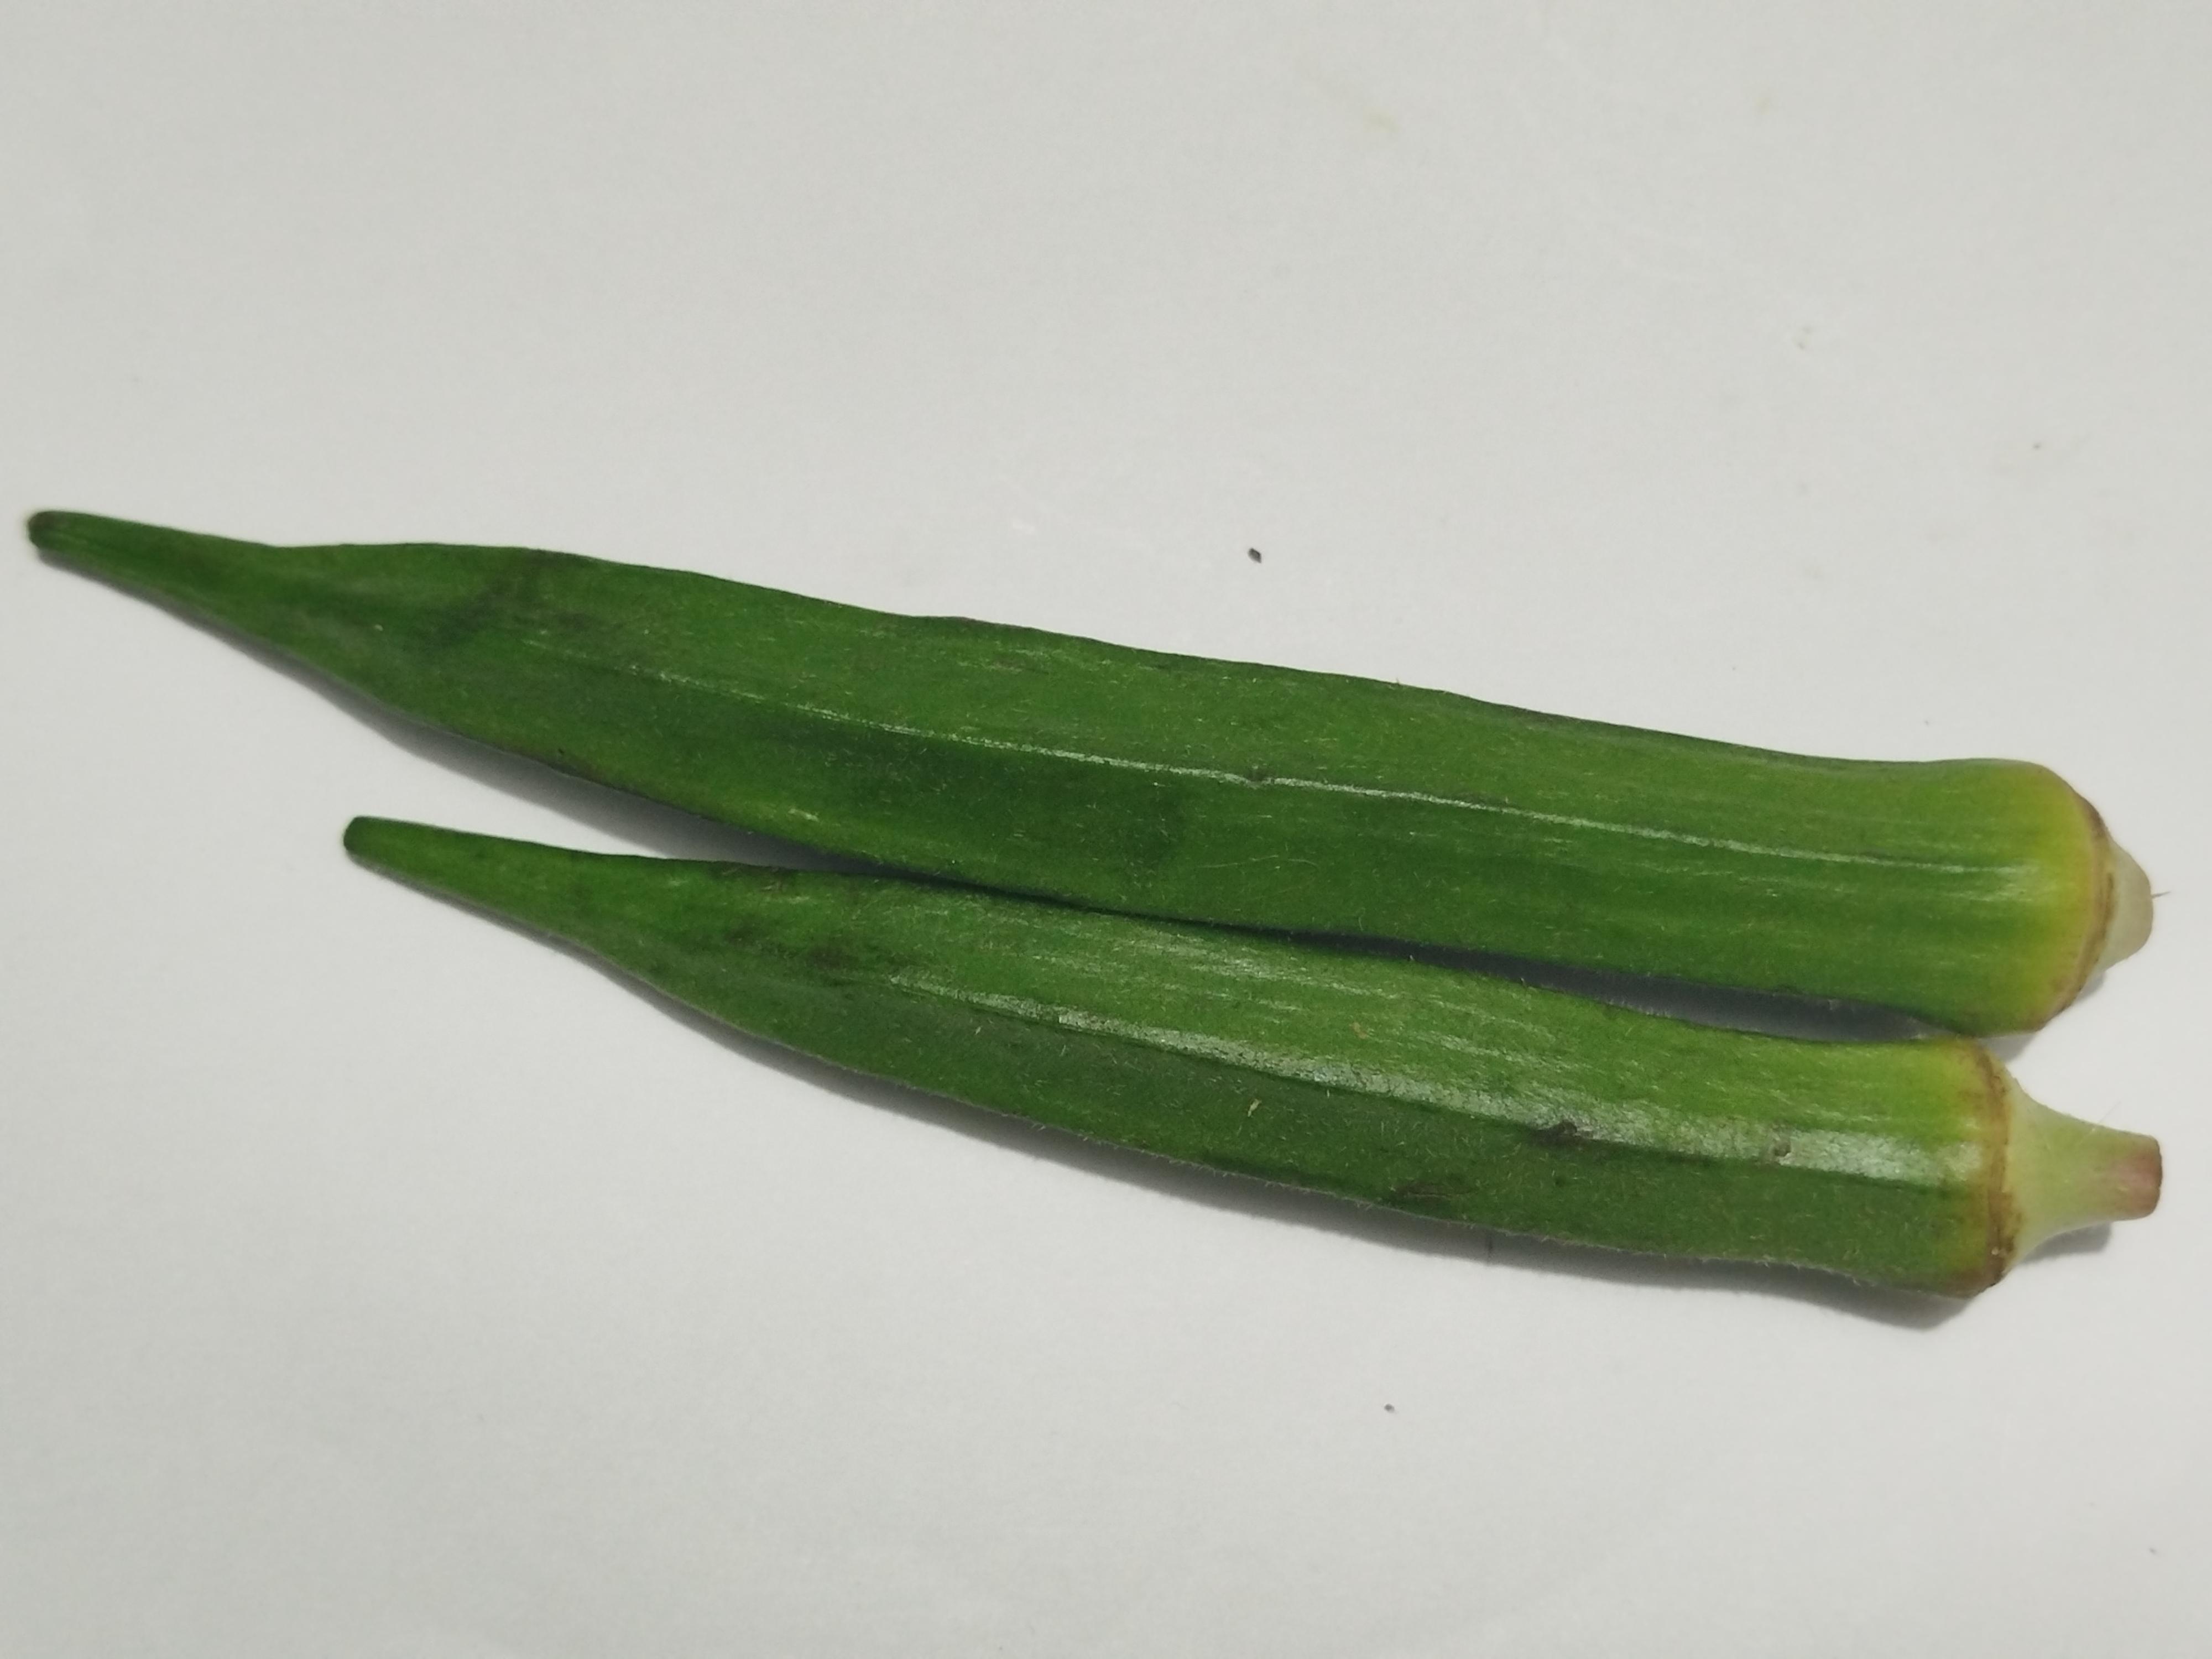
Label: Ladies finger